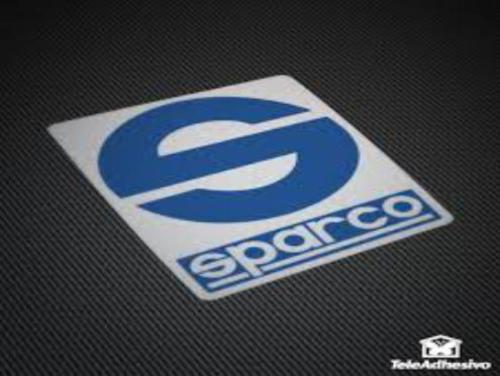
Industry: Clothes